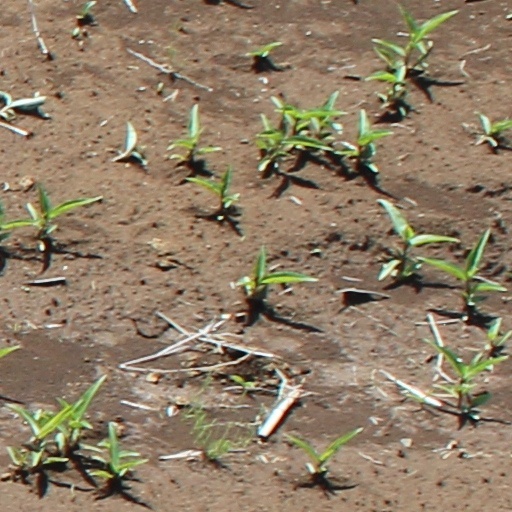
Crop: wheat